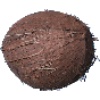
Label: Cocos 1